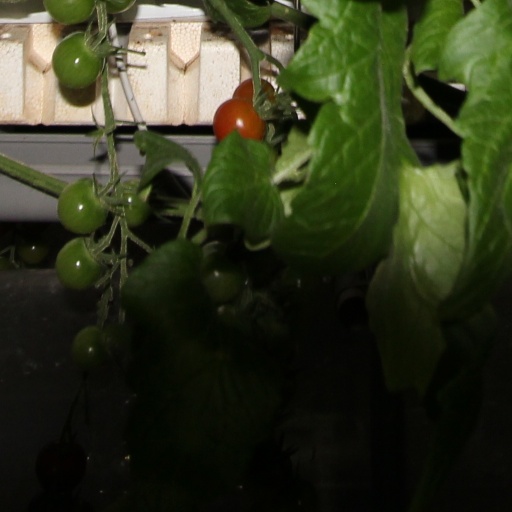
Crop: tomato